Danger: Diabolik

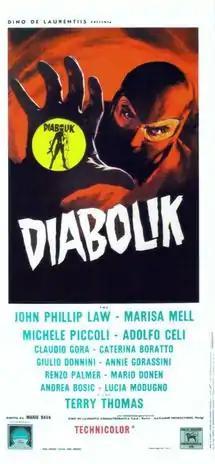
Italian theatrical release poster by Renato Casaro

Danger: Diabolik is a 1968 action crime film directed and co-written by Mario Bava, based on the Italian comic series "Diabolik" by Angela and Luciana Giussani. The film is about a criminal named Diabolik (John Phillip Law), who plans large-scale heists for his girlfriend Eva Kant (Marisa Mell). Diabolik is pursued by Inspector Ginko (Michel Piccoli), who blackmails the gangster Ralph Valmont (Adolfo Celi) into catching Diabolik for him.